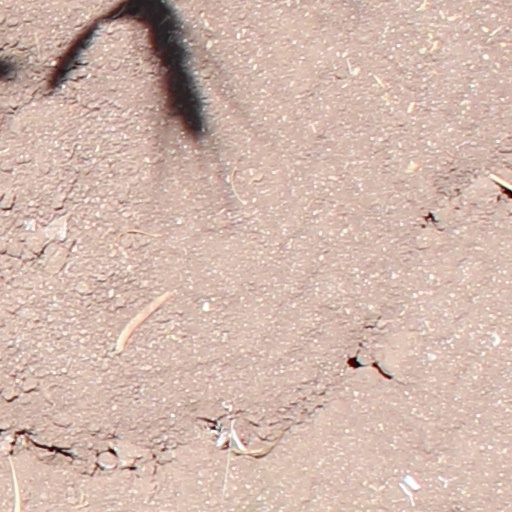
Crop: wheat